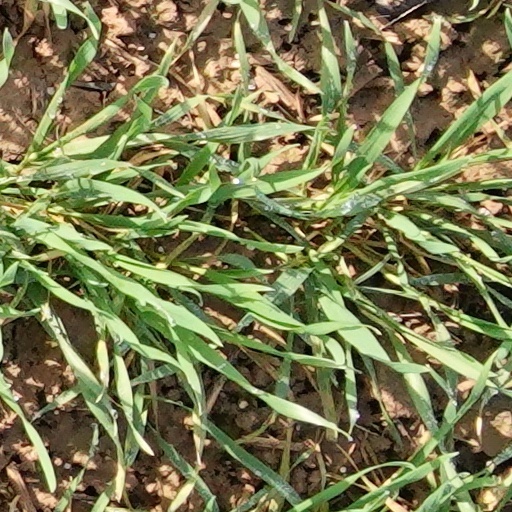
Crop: wheat